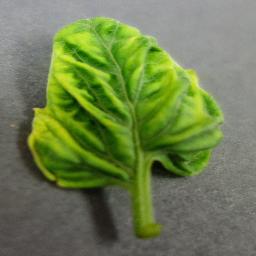
Label: Tomato___Tomato_Yellow_Leaf_Curl_Virus